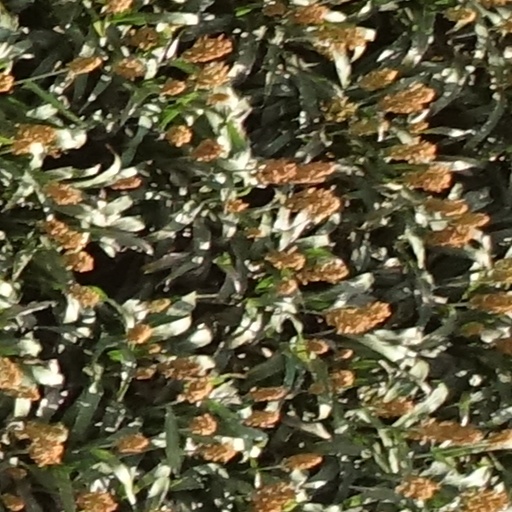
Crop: sorghum